Norman Lowther Edson

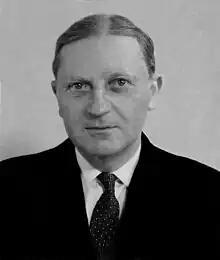

Norman Lowther Edson (1 March 1904 – 12 May 1970), FRSNZ, FNZIC, was the first Professor of Biochemistry (1949–1967) in the University of New Zealand based at the University of Otago, Dunedin, New Zealand where he founded a department of biochemistry. Edson made contributions to the understanding of ketone body metabolism in mammals and birds, metabolic pathways of "Mycobacteria", and specificity rules for polyol dehydrogenases.